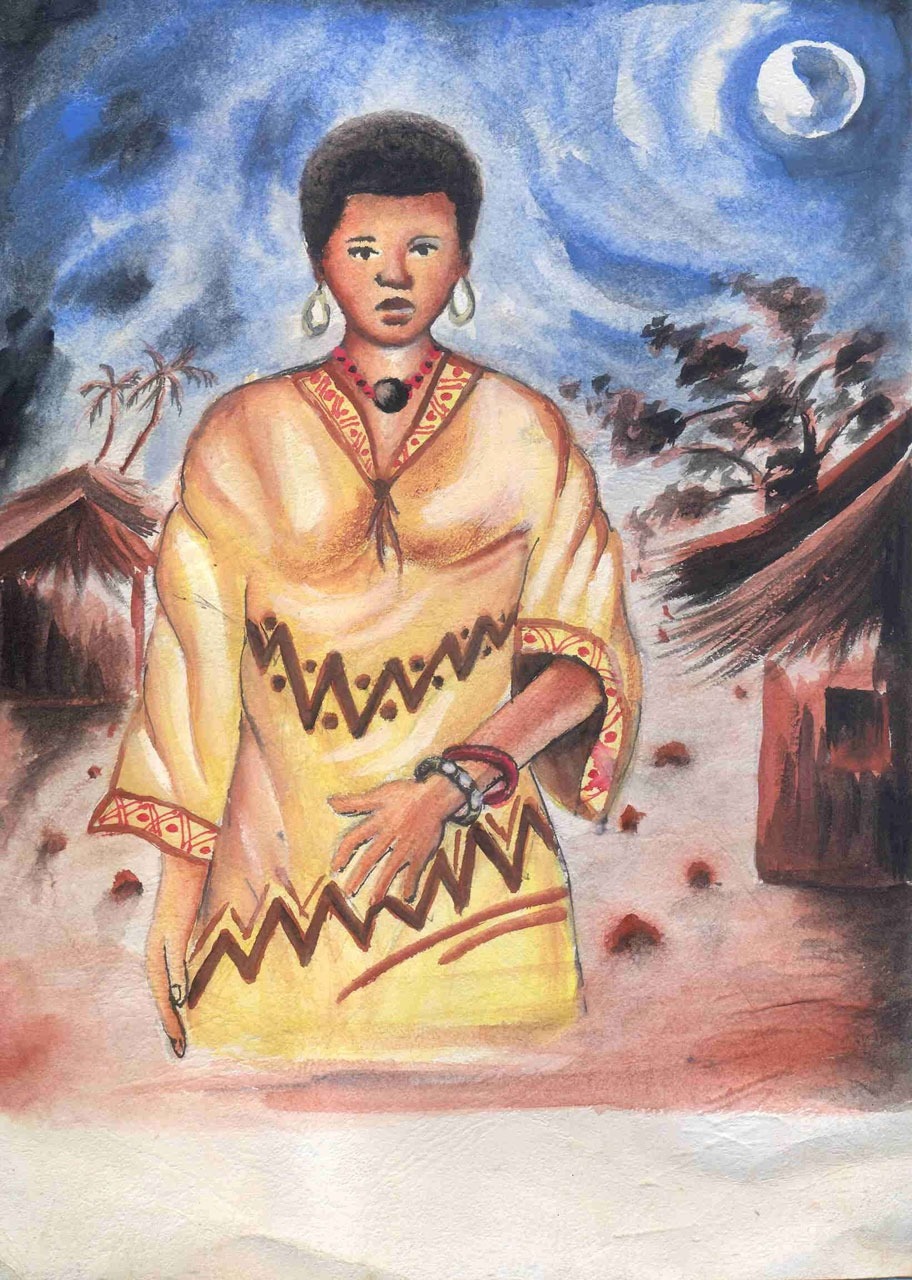
people, woman, africa, painting, illustration, princess, album cover